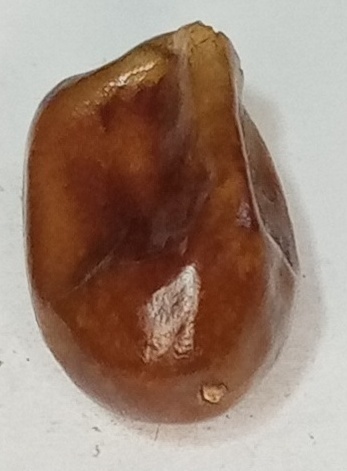
Variety: fasli-toto
Size: medium
Grade: grade-1